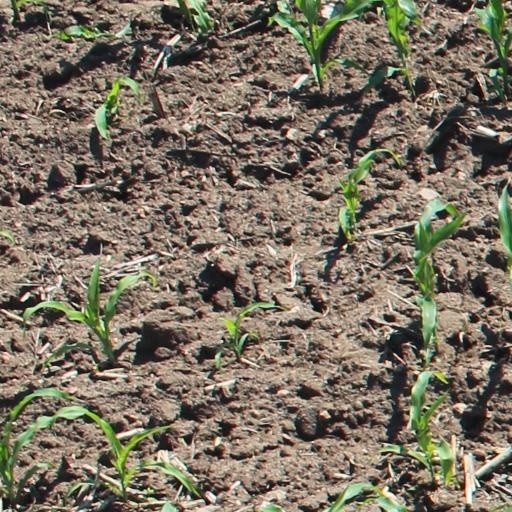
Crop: maize; corn